Bumper pool

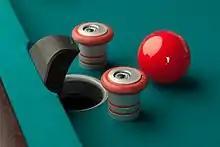
Ball near the bumpers and pocket.

Bumper pool is a cue sport played on a rectangular (or sometimes octagonal) table fitted with two pockets and an array of fixed cushioned obstacles, called bumpers, within the interior of the table surface.